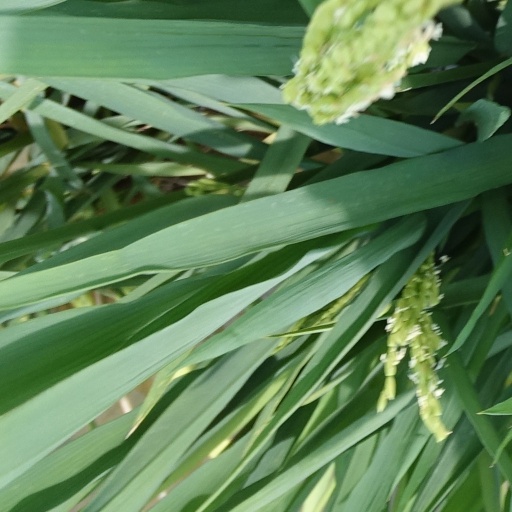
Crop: rice